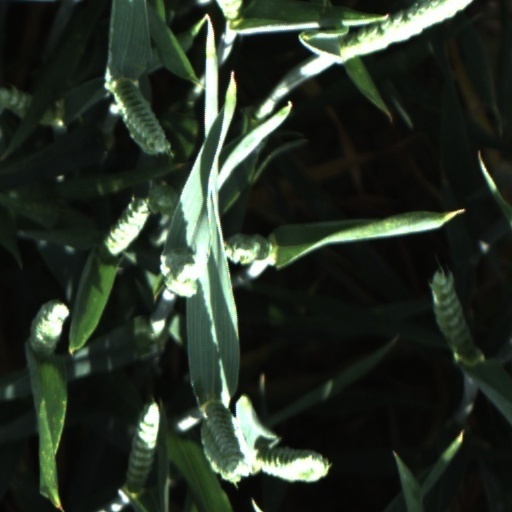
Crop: wheat